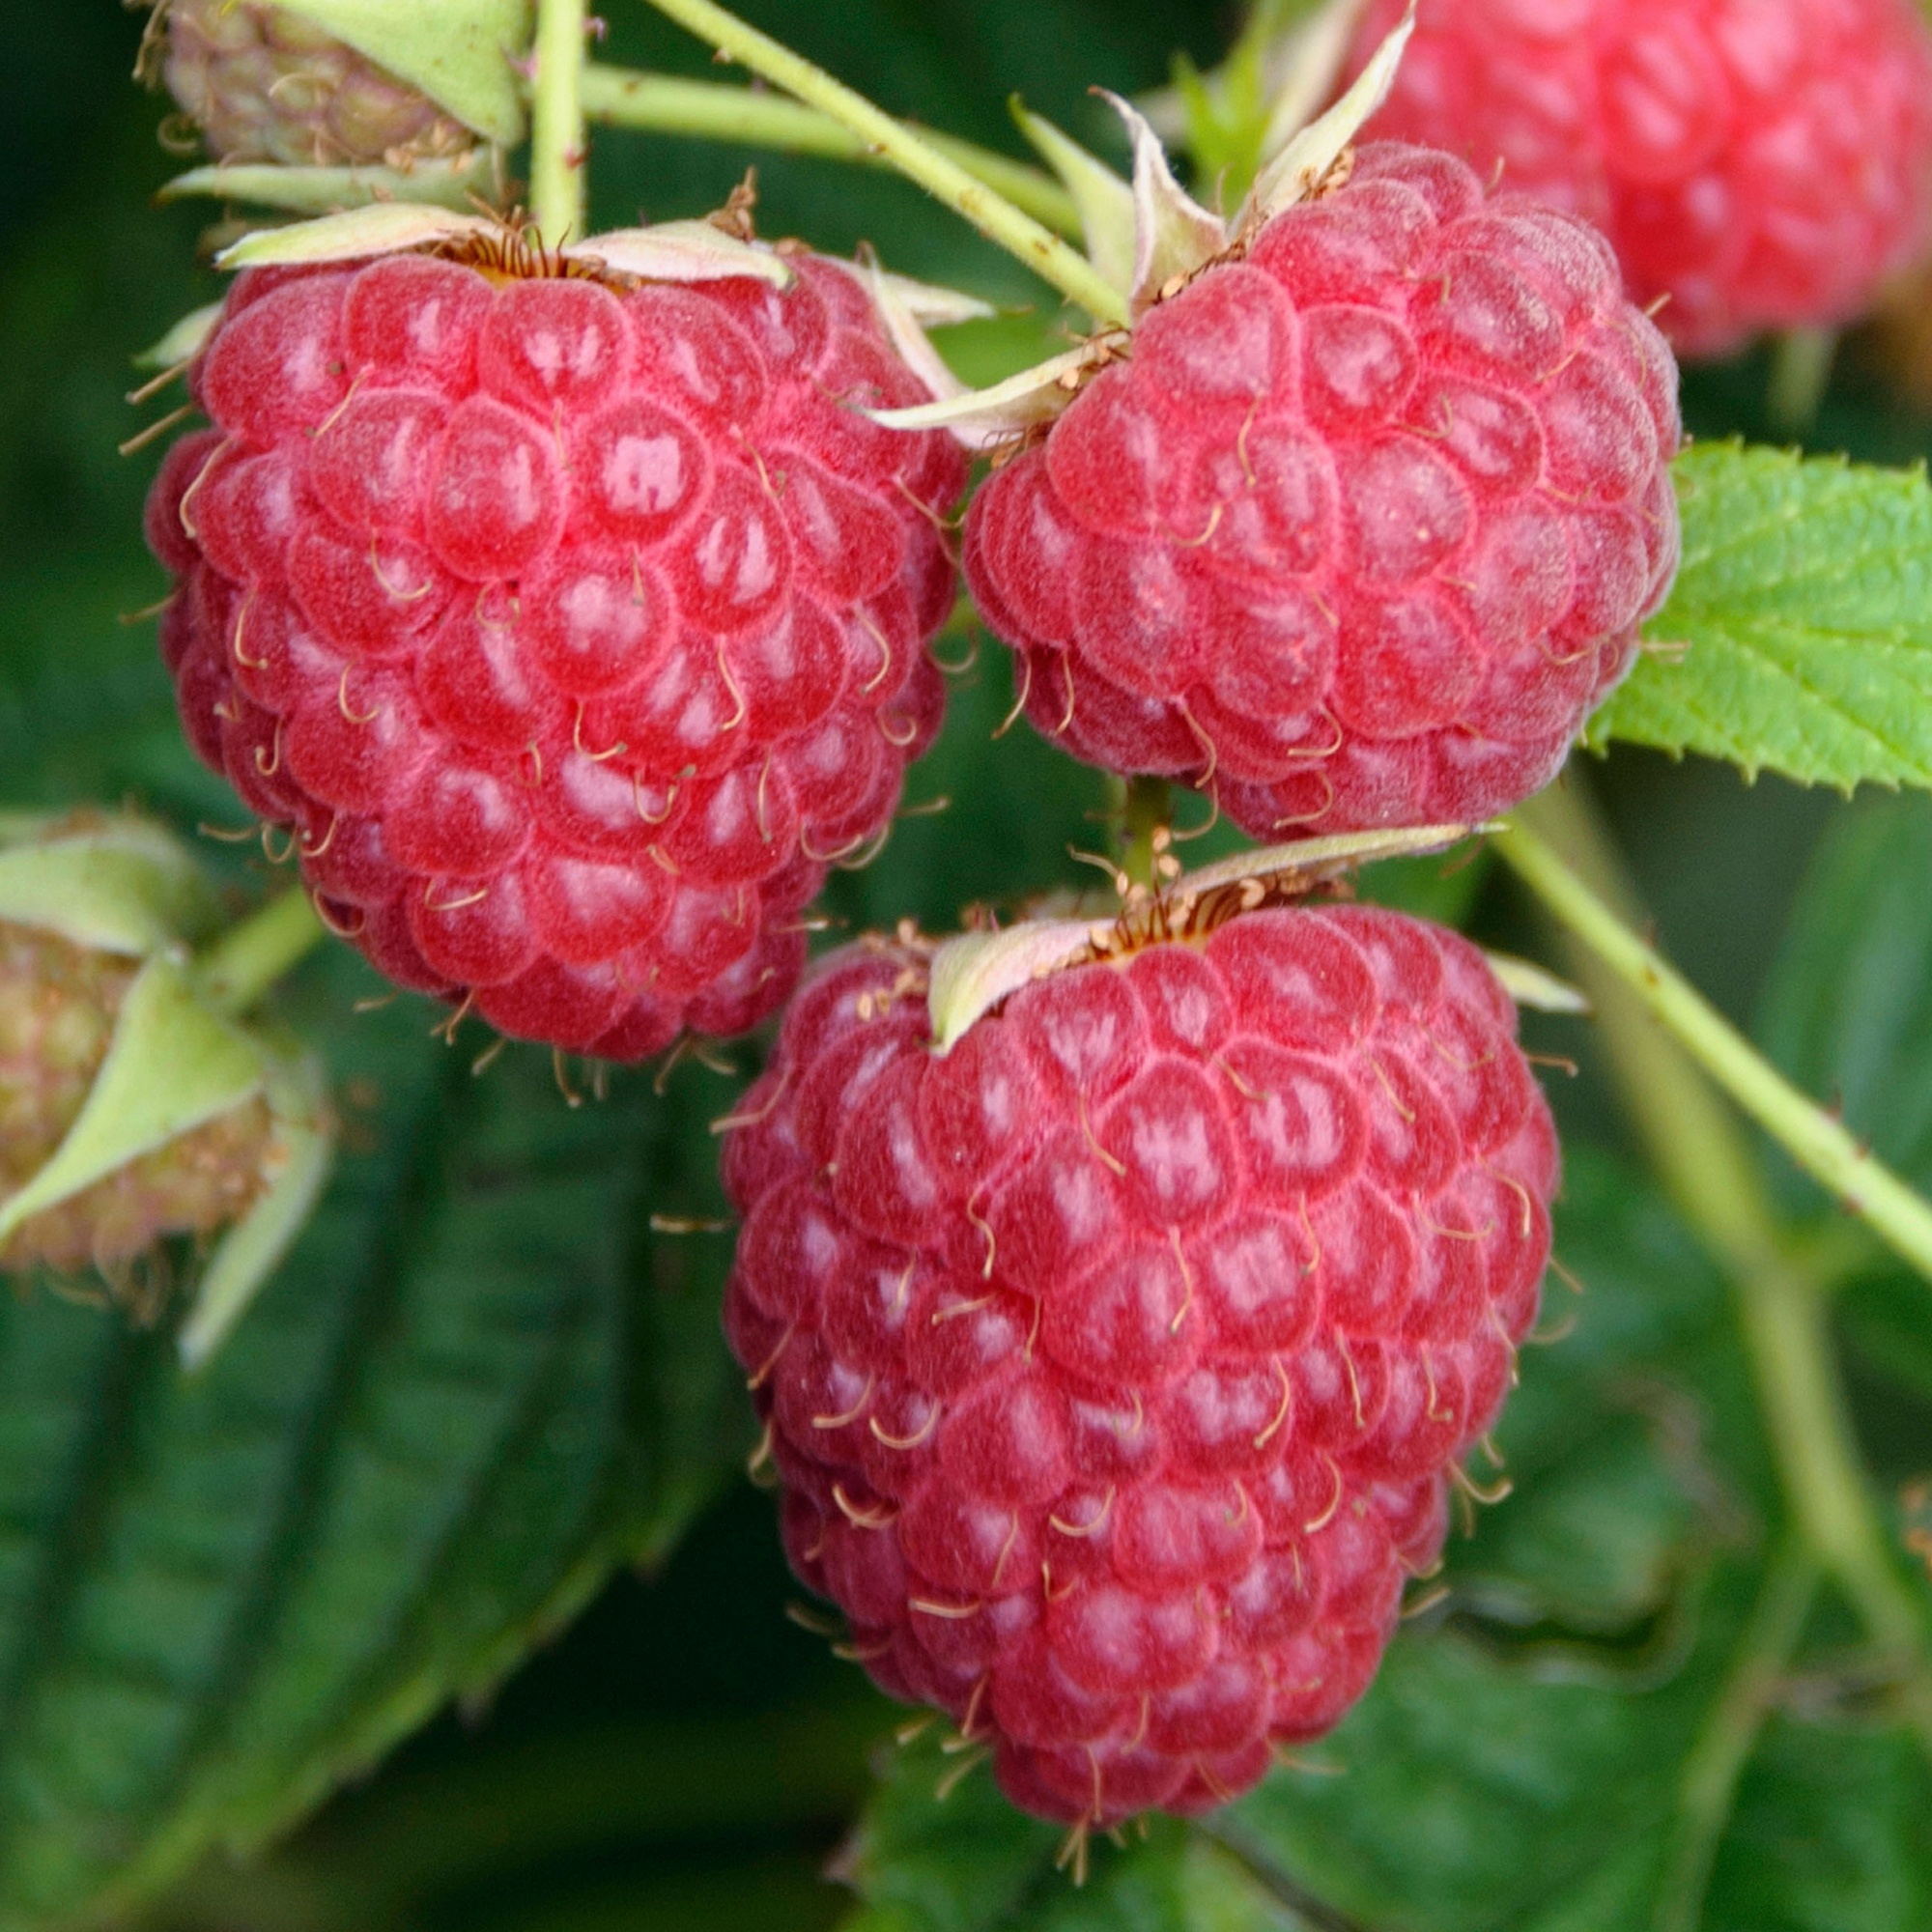
Raspberry Preussen
A slightly more compact variety of raspberry plant more well suited for container planting. The Rubus’ Preußen’ is a hardy bush with upright-to-arching canes with a slow growing habit. A mid-Season cropper with pale pink flowers blooming around early Summer, followed by aromatic raspberries from around mid-Summer which provide a sharp, sweet taste. Plant in moist, well-drained, slightly acidic soil and keep in full or partial sun in a sheltered position. Water regularly until properly established but avoid waterlogging. Some longer canes may require supports. Please Note: When purchasing plants please consider that each live item is unique and may, therefore, differ from the images shown, which are for illustration purposes only. This plant will be supplied in a grower’s pot.
Brand: 247plants
Category: Home & Garden > Plants > Indoor & Outdoor Plants > Bushes & Shrubs > Bushes